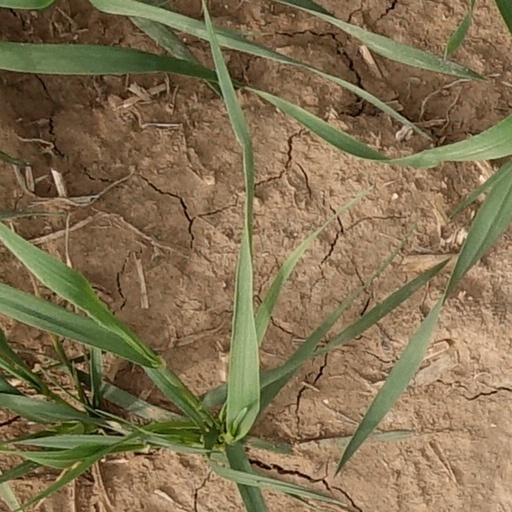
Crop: wheat